Grey-chinned minivet

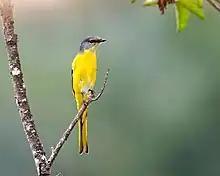
Female in Thailand

When not breeding, this minivet forms small parties with fewer than 15 individuals and also large flocks of dozens of birds; it sometimes joins mixed-species foraging flocks. It forages for invertebrates in the canopy, sometimes descending to tree ferns or sallying in the air. It gives a twittering call while feeding, and contact calls include a high-pitched ' and a '.